Jimmie Noone

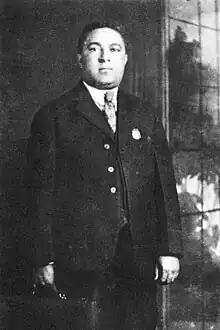
Jimmie Noone c. 1920

James "Jimmie" Noone (April 23, 1895 – April 19, 1944) was an American jazz clarinetist and bandleader. After beginning his career in New Orleans, he led Jimmie Noone's Apex Club Orchestra, a Chicago band that recorded for Vocalion and Decca. Classical composer Maurice Ravel acknowledged basing his "Boléro" on an improvisation by Noone. At the time of his death Noone was leading a quartet in Los Angeles and was part of an all-star band that was reviving interest in traditional New Orleans jazz in the 1940s.